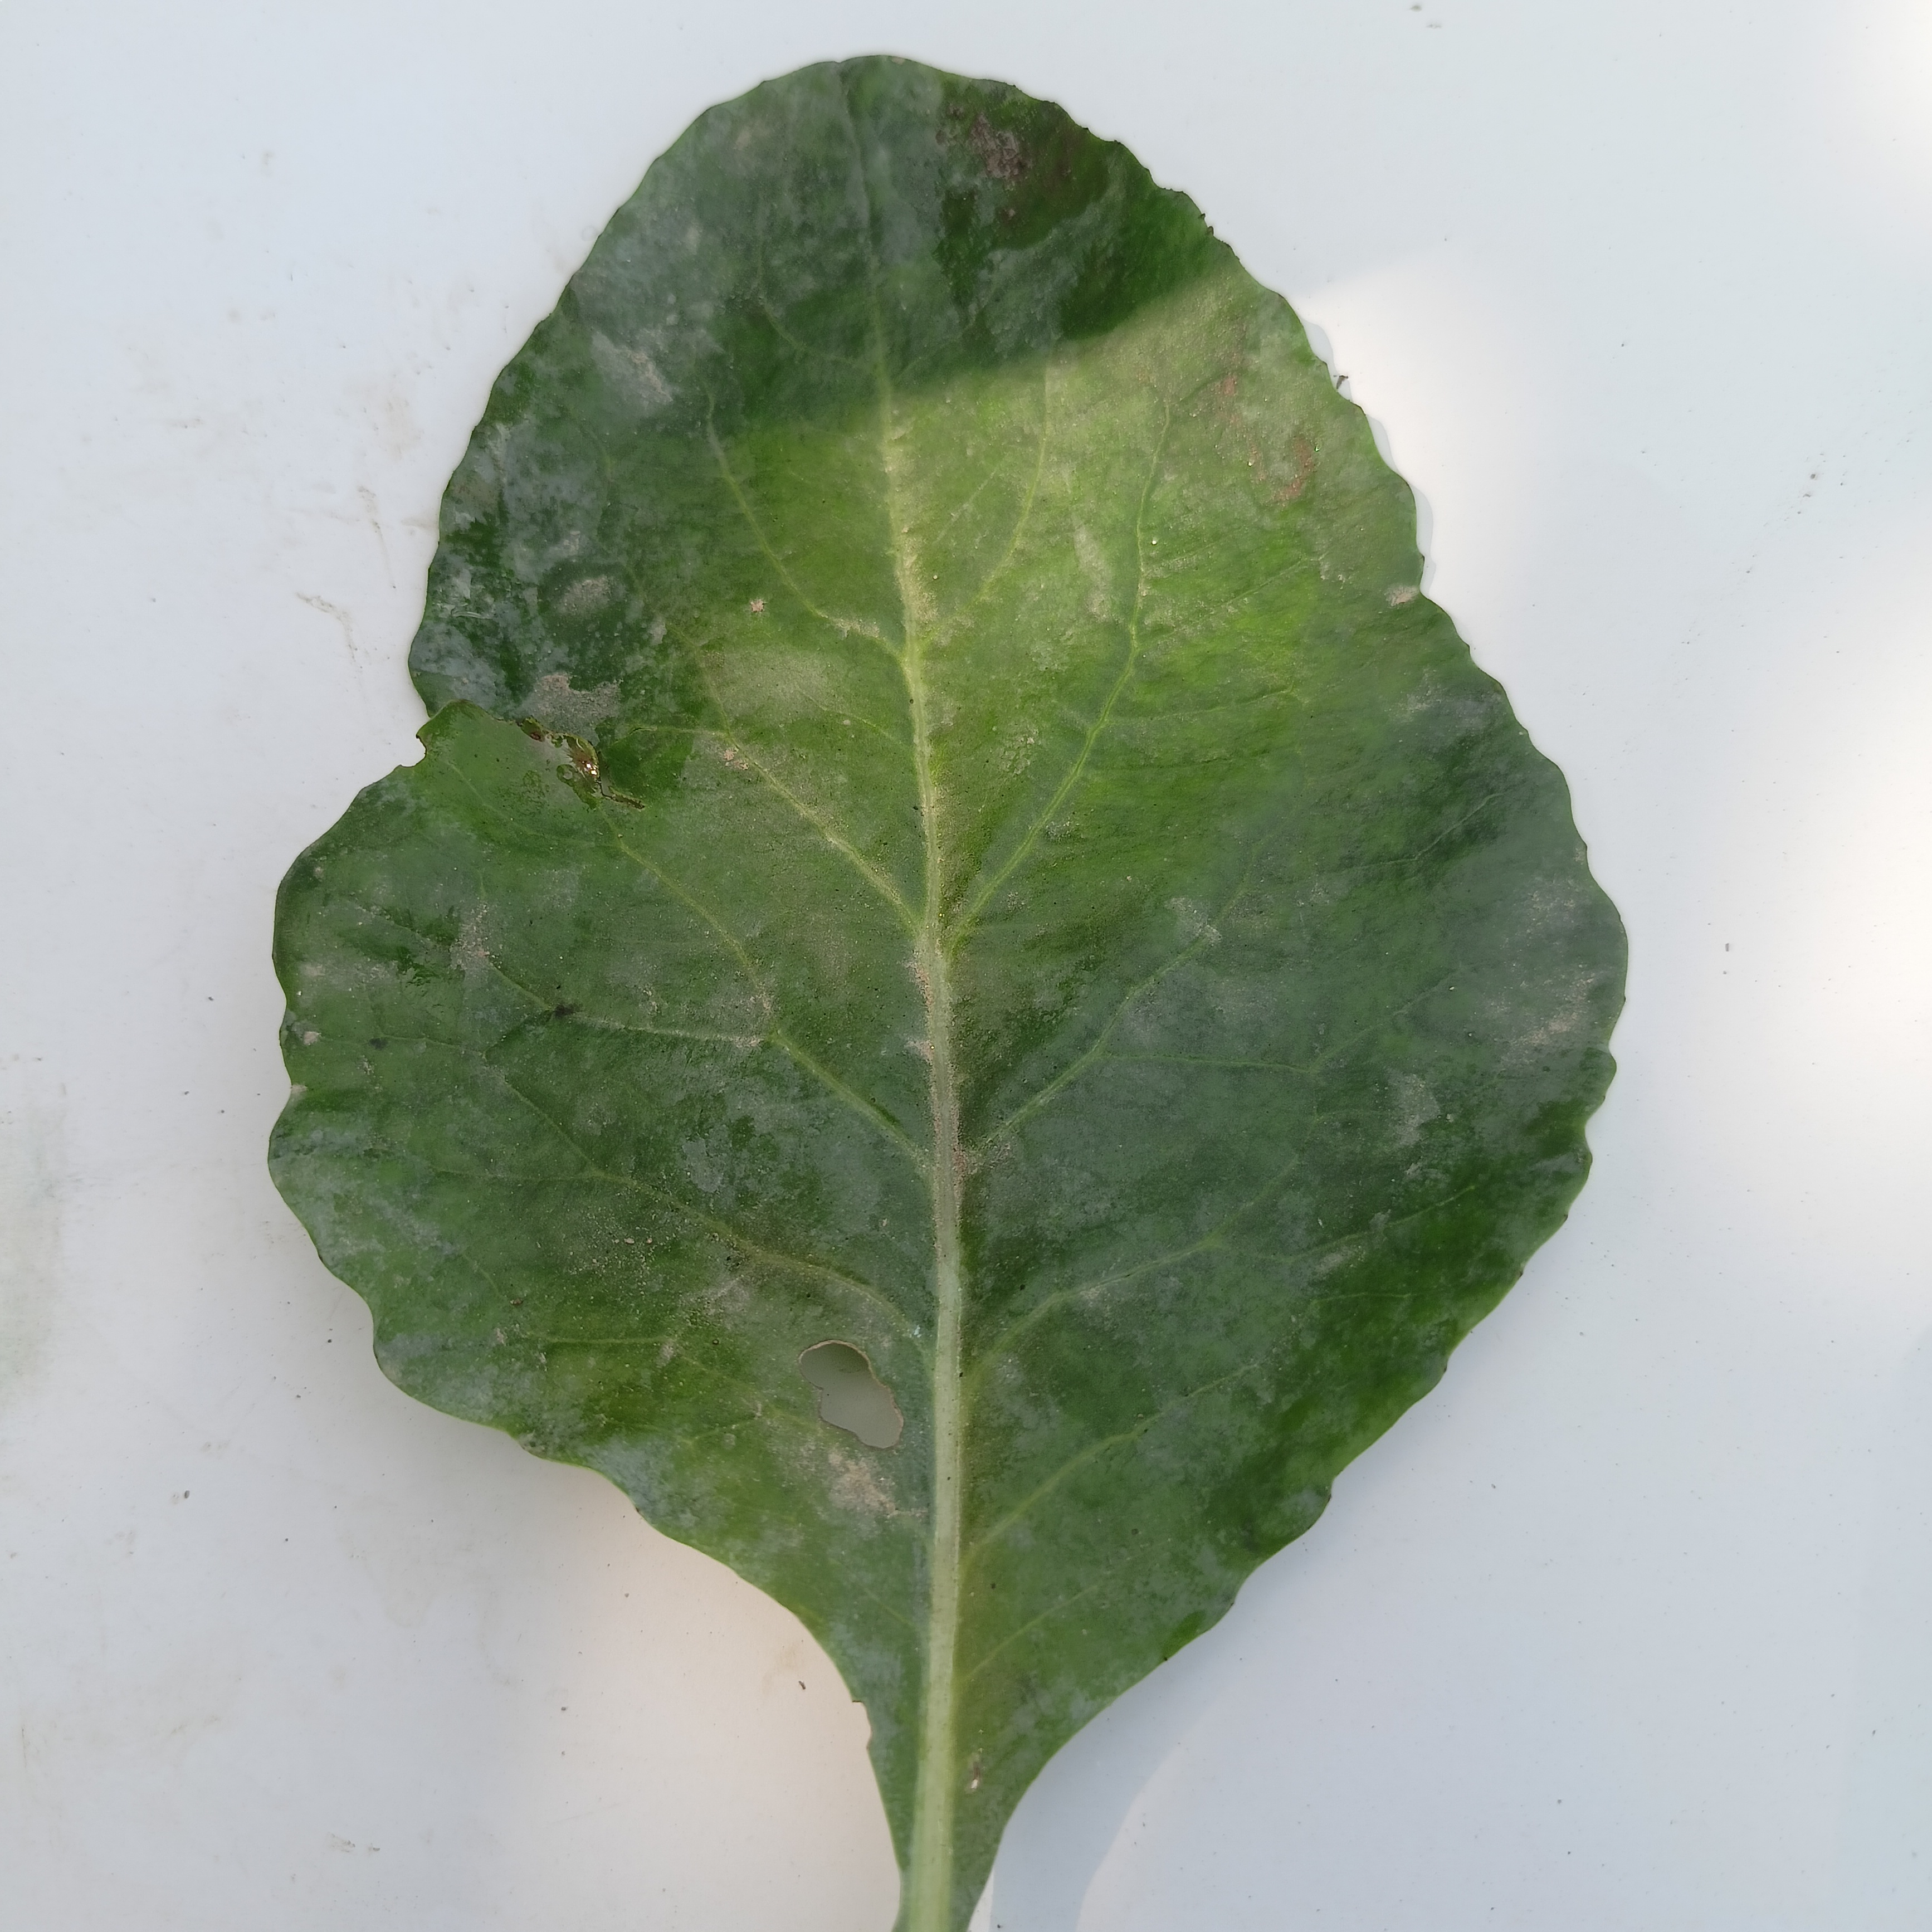
Label: Insect Hole